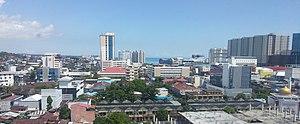
La loi nᵒ 10 de 1964 établit Jakarta, sur l'île de Java, comme capitale de l'Indonésie.
Balikpapan est une ville d'Indonésie. C'est la 2ᵉ ville de la province de Kalimantan oriental dans l'île de Bornéo. Elle est située sur le détroit de Makassar, à 115 km au sud-est de Samarinda, la capitale de la province. Sa population était de 309 000 habitants 1990. La ville a le statut de kota.